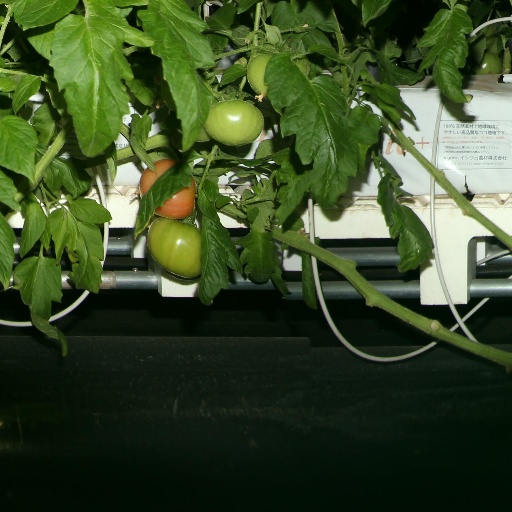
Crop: tomato